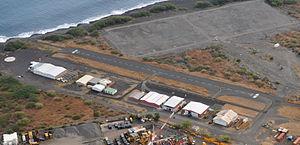
Vue aérienne de la base ULM de Cambaie en 2012
La base ULM de Cambaie est une piste d'aviation destinée aux ULM. Elle est située en France sur la commune de Saint-Paul sur l'île de La Réunion, à 1 500 m de la zone de l'ancienne antenne Oméga à Cambaie.